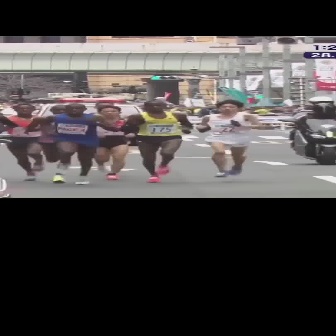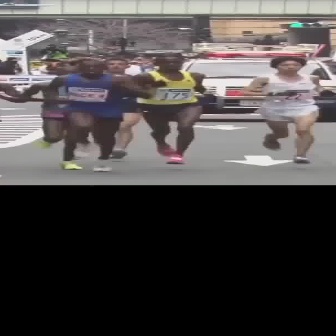
  Please identify the target specified by the bounding box [36,102,118,184] in the first image and locate it in the second image. Return the coordinates in [x_min,y_min,x_max,y_max] format.
Answer: [40,58,153,171]